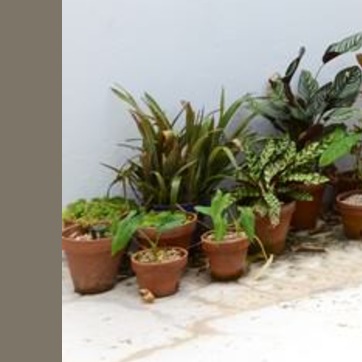
Material: foliage